Civil aviation in China

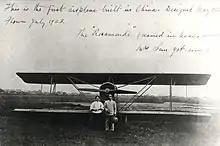
The "Rosamonde" biplane, the first indigenously designed and flown aircraft in China; Mme. Soong Qingling and Dr. Sun Yat-sen standing in front of the plane

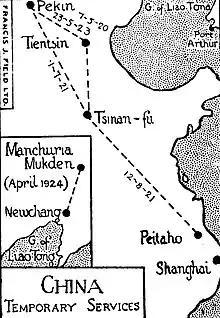
The air routes of China in 1925

The Nanyuan Airport first broke ground in Beijing near the end of the Qing Dynasty, and Chinese aviation pioneers Qin Guoyong and Li Ruyan, the principal and chief of the flight school operations established there in 1913 under then-president Yuan Shikai, had established the first airline service with a route between Beijing and Baoding in 1914. The Beijing Nanyuan Airport ceased civil aviation operations in 2019, after 109 years of service.